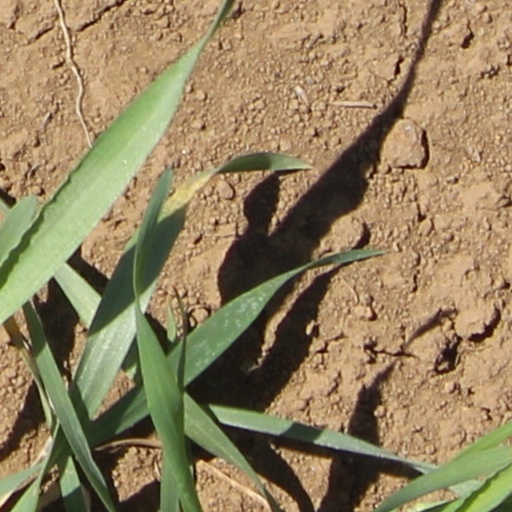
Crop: wheat